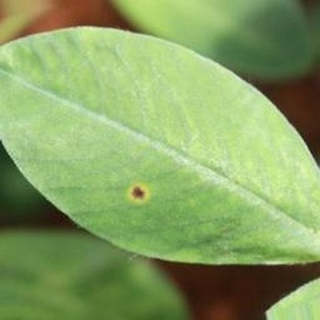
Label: groundnut_early_leaf_spot